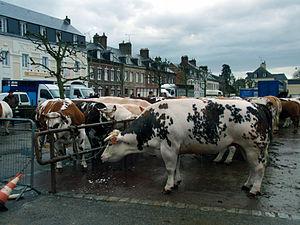
Fauville-en-Caux est une ancienne commune française du département de la Seine-Maritime, en Normandie.